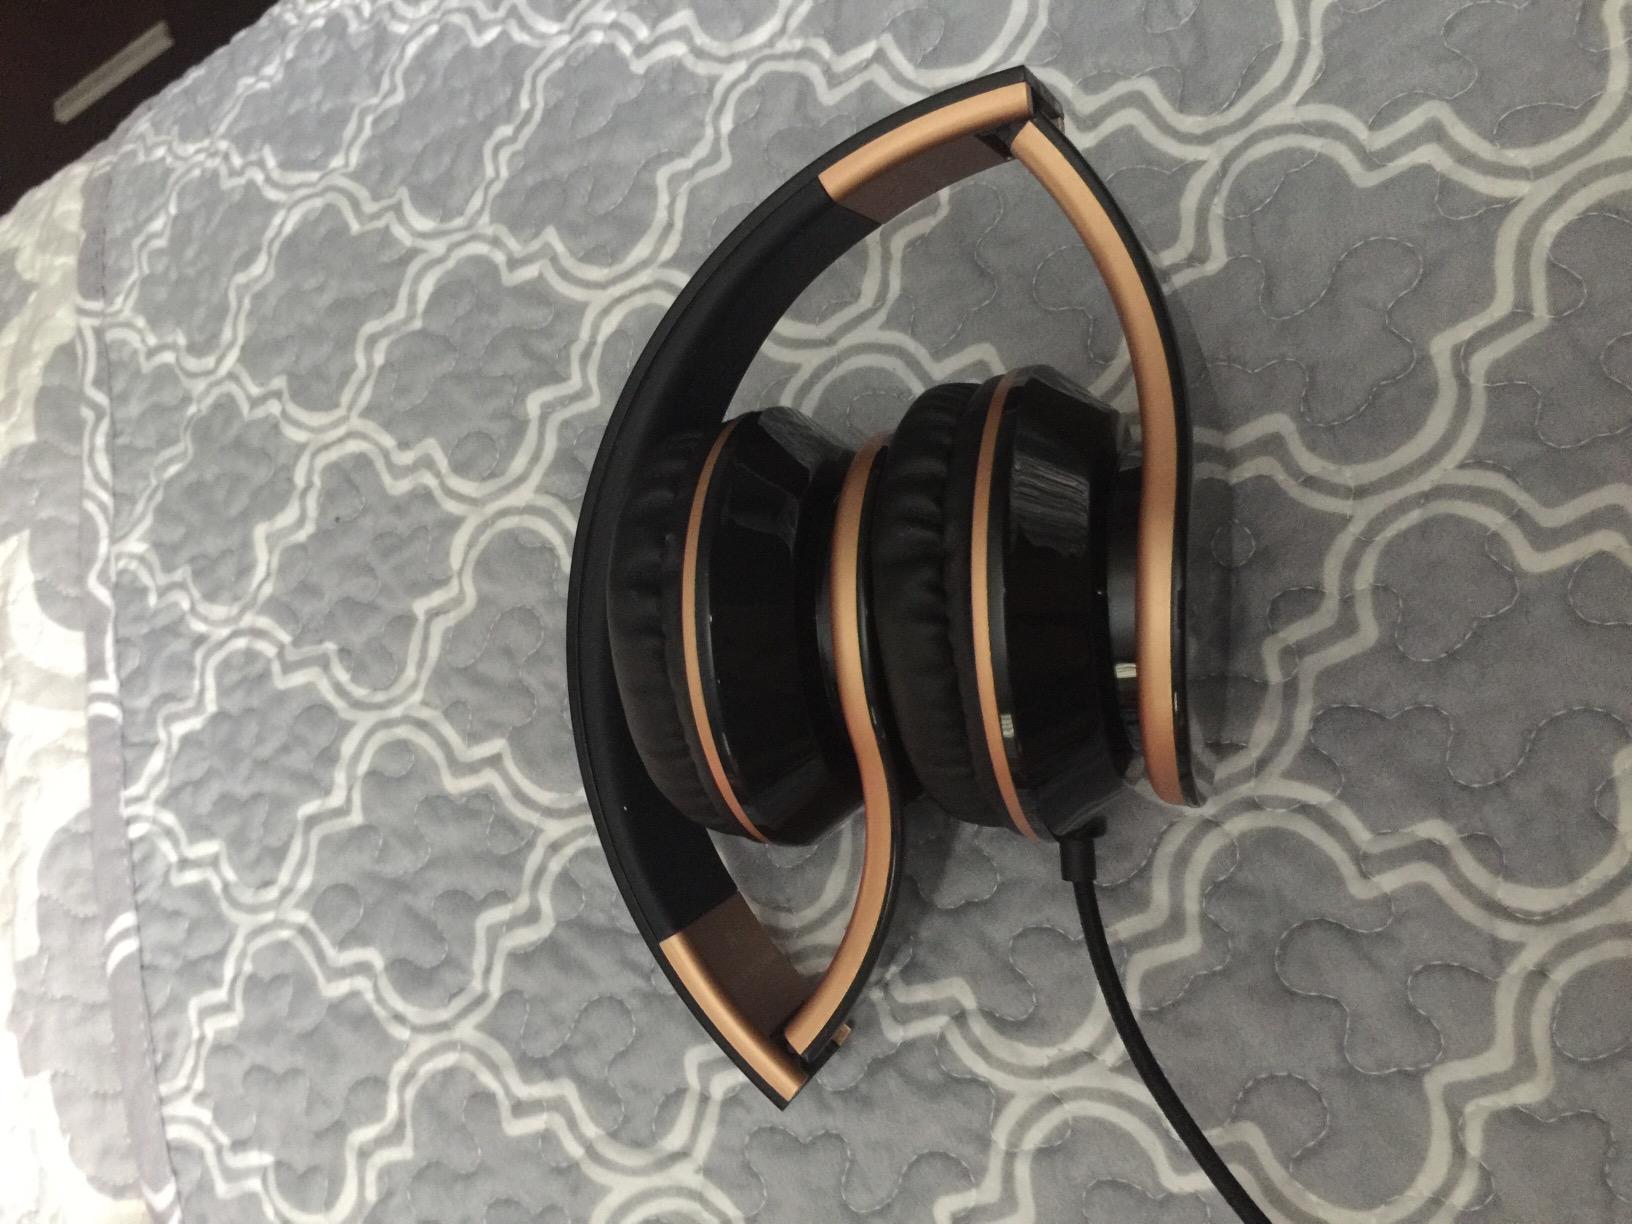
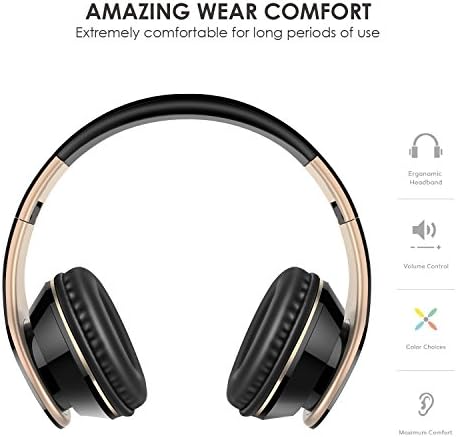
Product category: headphones
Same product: yes